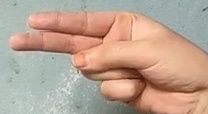
ASL sign: H